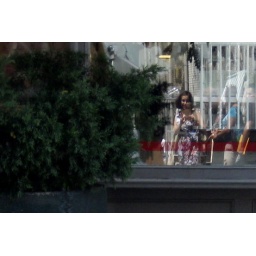
taken in a reflection of a window from across the street while i was online for the reality show audition.